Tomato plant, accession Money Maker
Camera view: tilt-top (135 deg); turntable rotation: 120 degrees
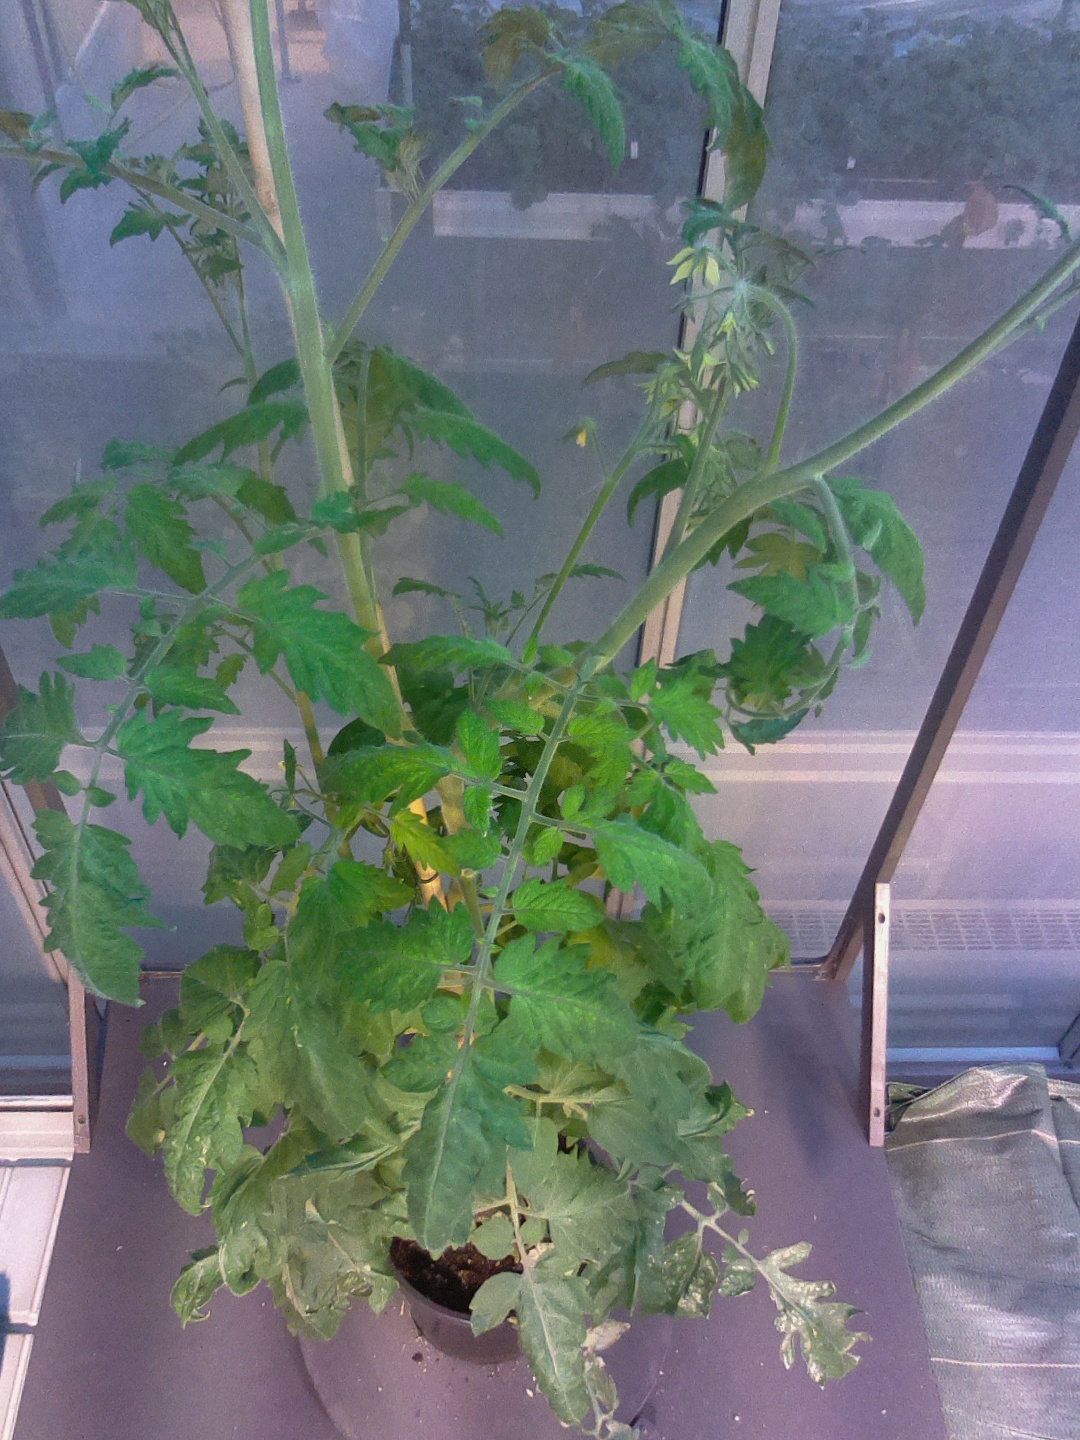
BBCH growth stage 71: 10%-20% of final fruit size